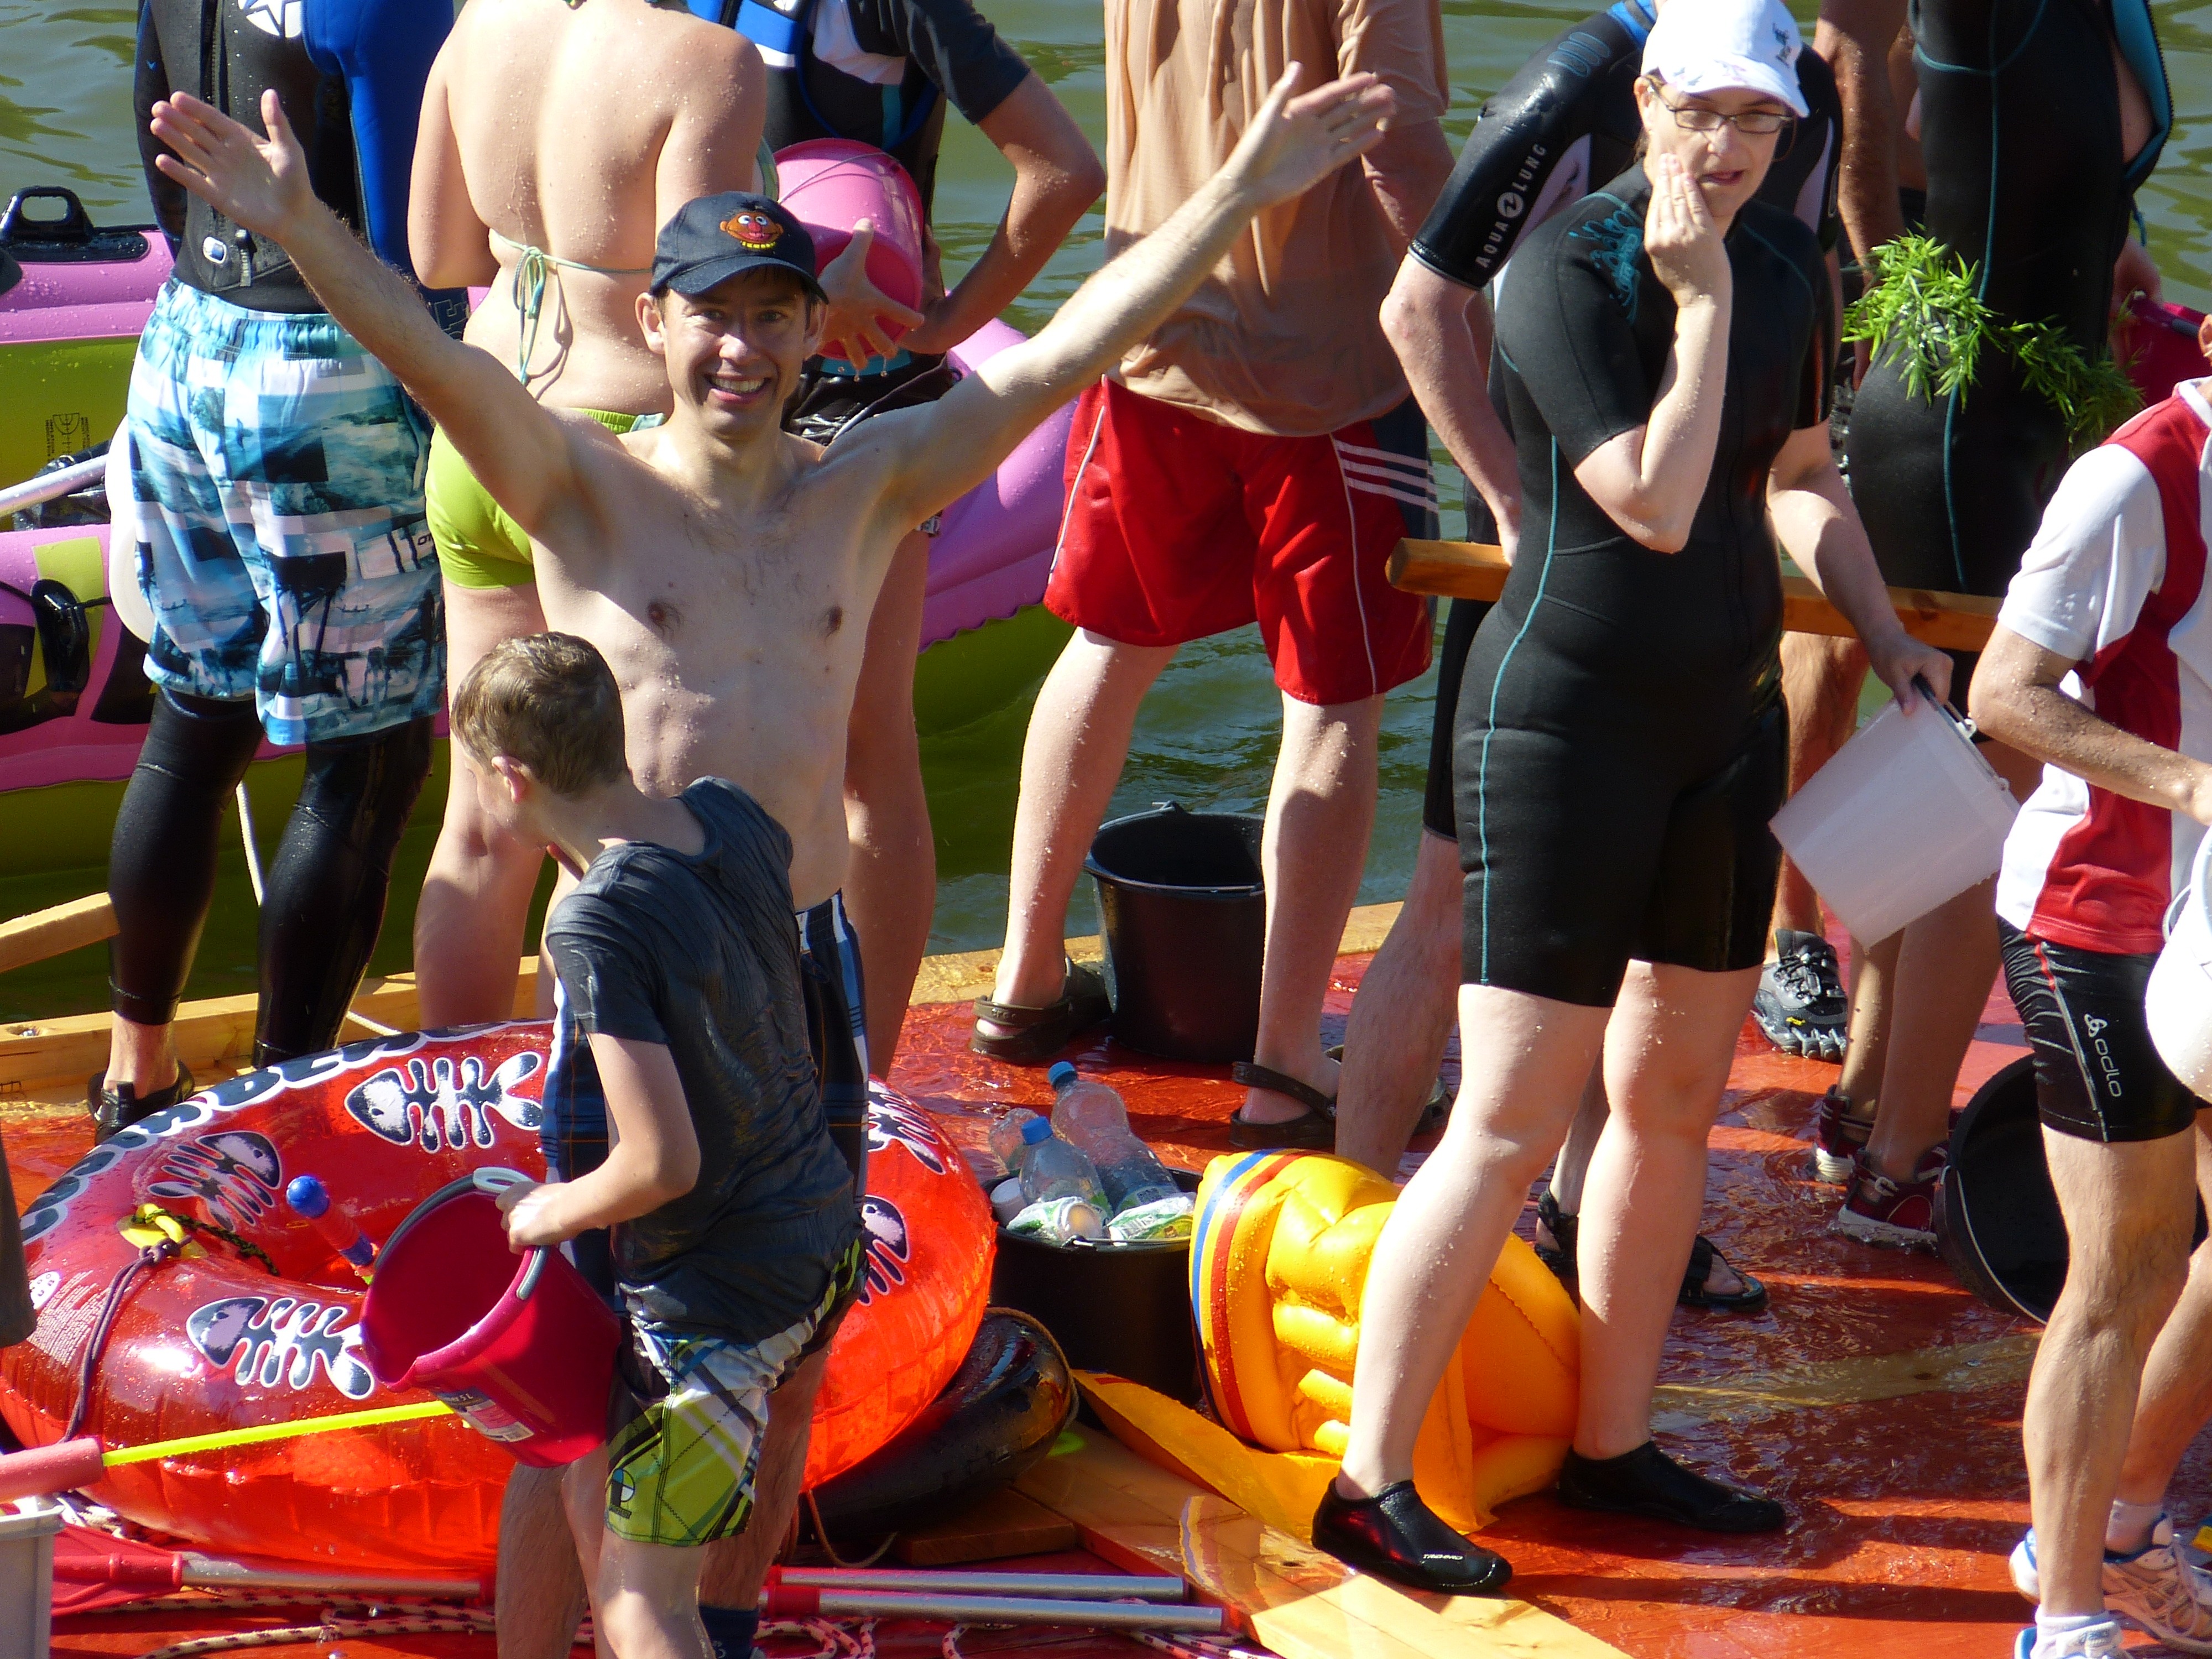
water, wet, swim, paddle, danube, fun, sports, boating, boats, ships, move, paddling, endurance, athletics, raft, ulm, nabada, hustle and bustle, inject, fun bathing, weight training, human action, endurance sports, physical fitness, water removal, oath monday, inflatable boats, wet spraying